Sunflower sea star

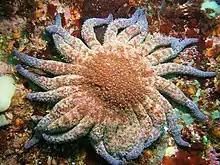
Top of sunflower sea star

Since 2013, sunflower sea star populations have been in a rapid decline due to disease and changes in climate. In 2020, the IUCN first assessed that the sunflower sea star was critically endangered. The Nature Conservancy and its partner institutions, along with the University of Washington are working to initiate captive breeding. Captive breeding efforts include seasonal production, larval development, and growth and feeding experiments. On August 18, 2021, the Center for Biological Diversity created a petition asking that the sunflower sea star be protected under the Endangered Species Act. In March 2023, the National Marine Fisheries Service proposed listing the sunflower sea star as threatened under the act.